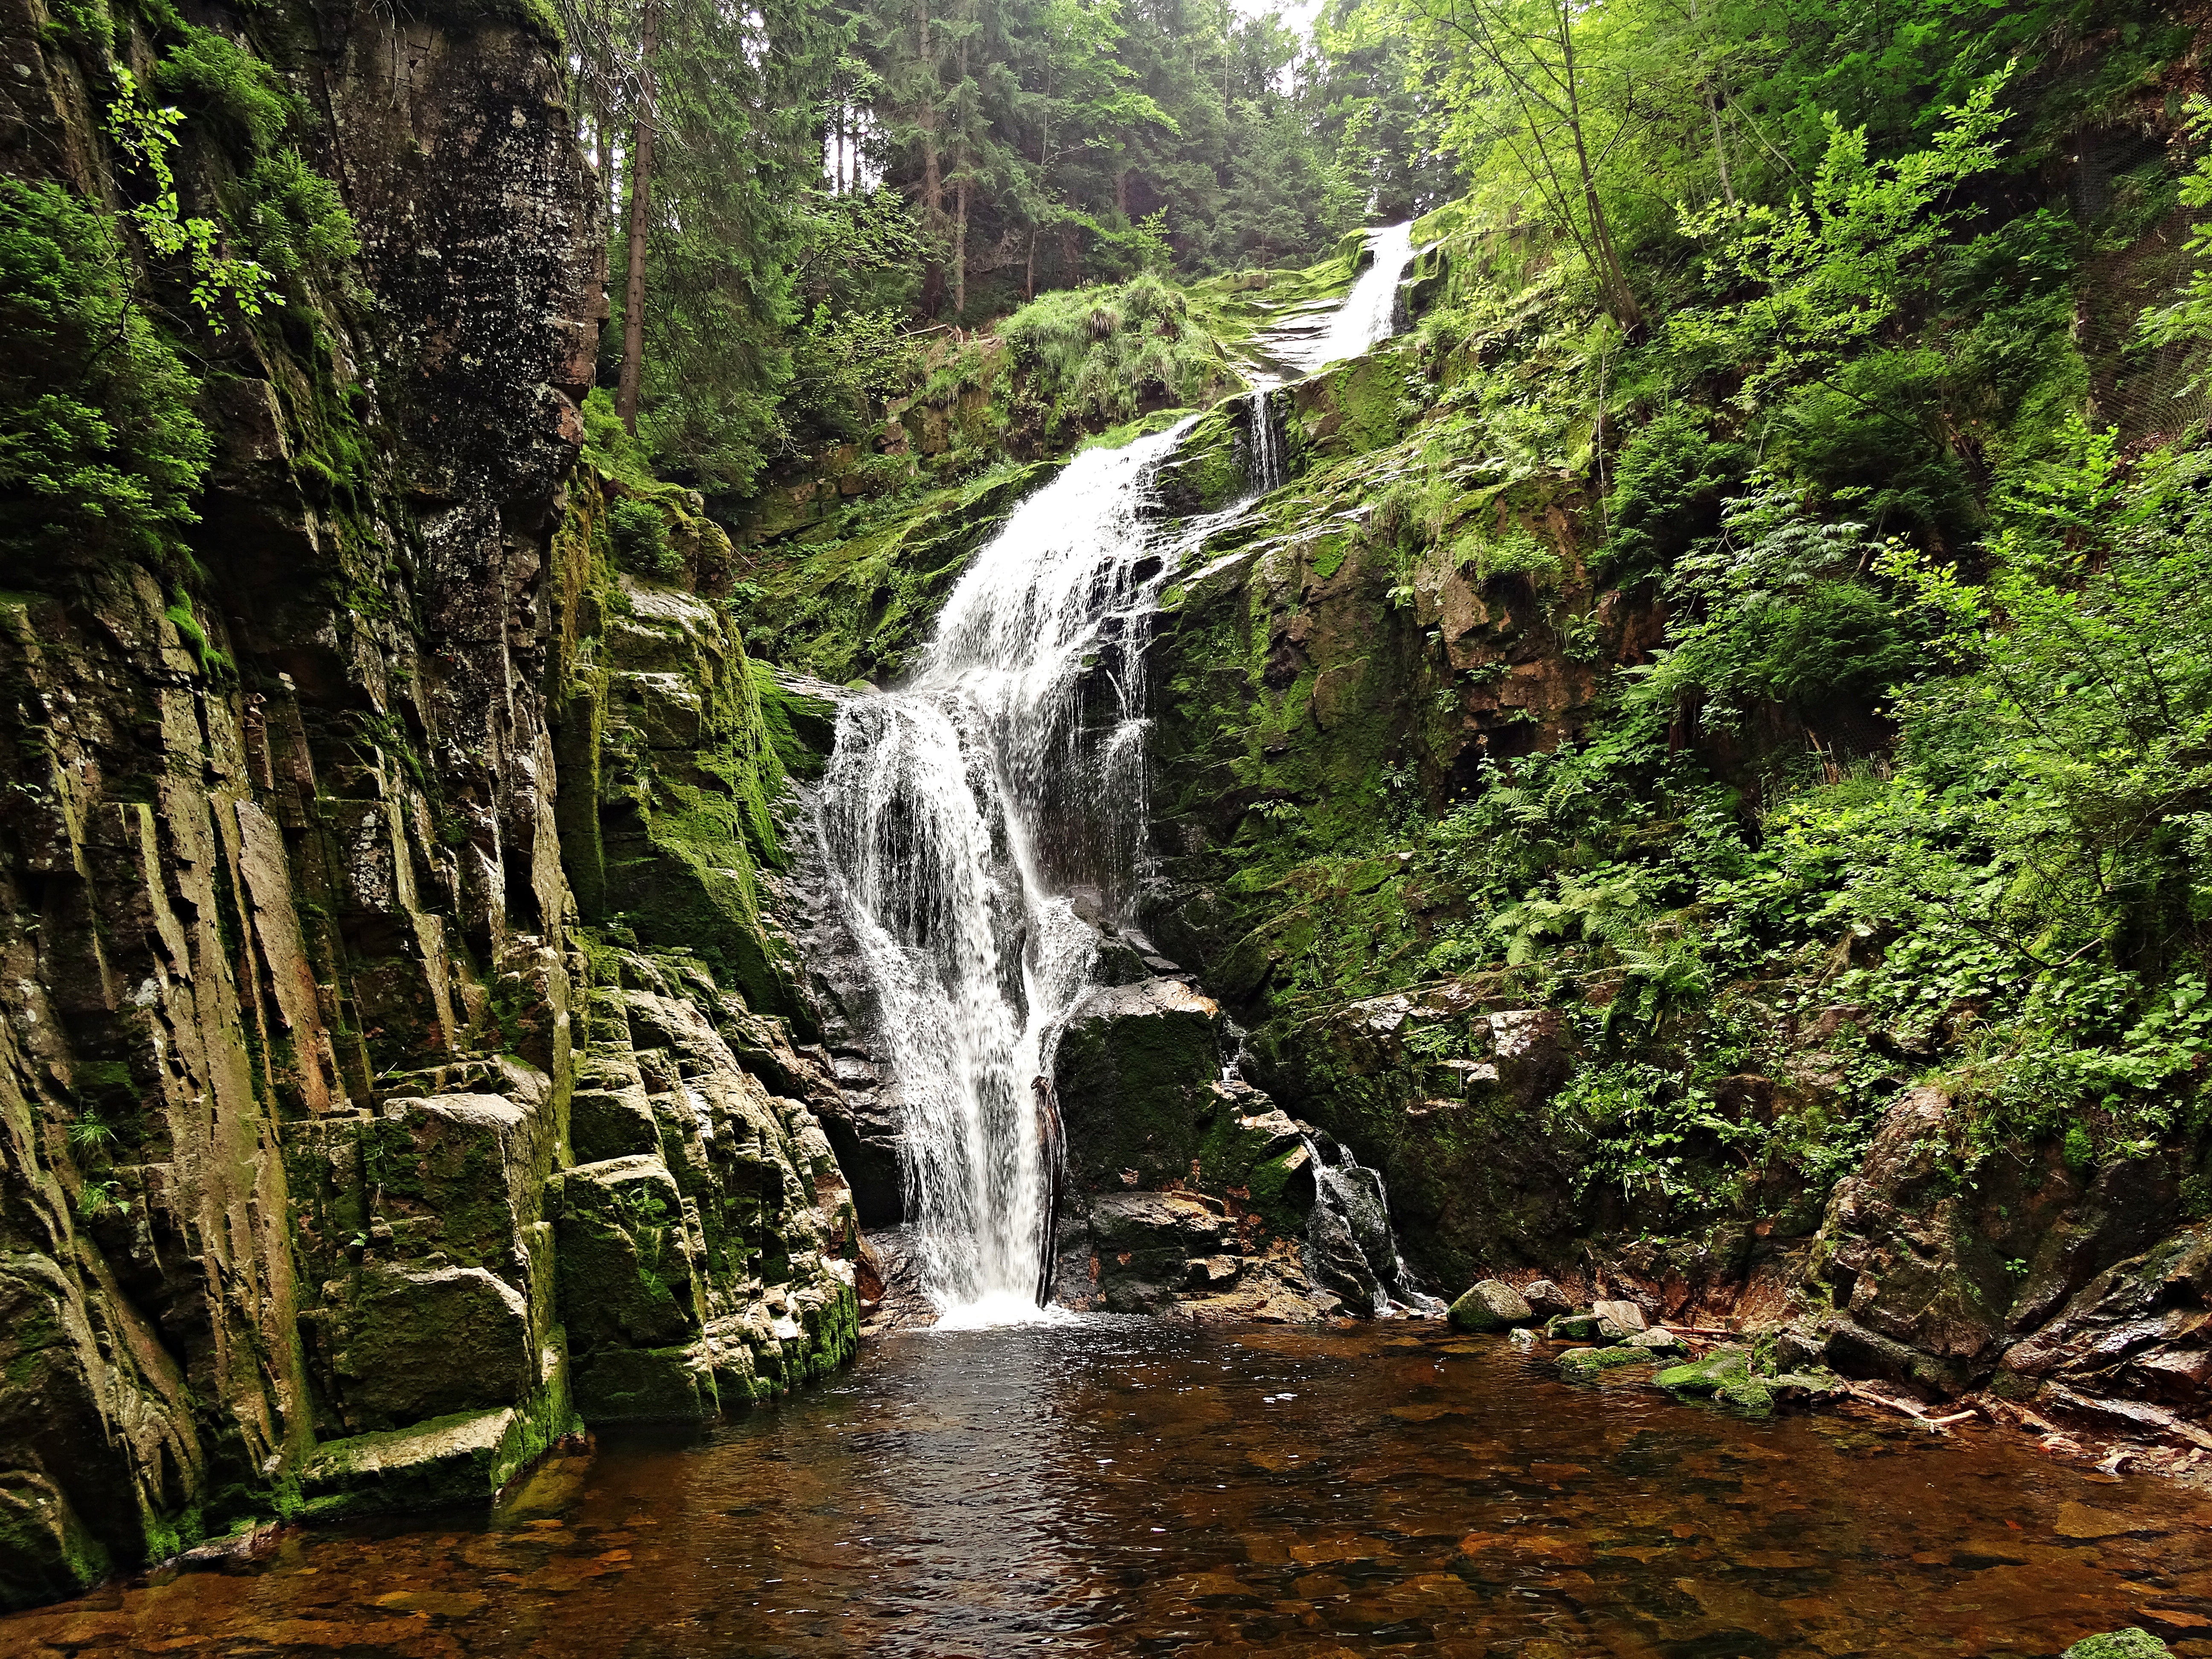
landscape, tree, water, nature, forest, waterfall, wilderness, mountain, hiking, view, river, panorama, summer, travel, stream, brook, green, jungle, scenery, holiday, colorful, tourism, body of water, top view, rocks, tour, holidays, mountains, vegetation, rainforest, ravine, beauty, wasserfall, habitat, time of year, water feature, watercourse, tatry, wandering, the silence, on the trail, peace of mind, hiking trail, hiking trails, sunny day, a view of the mountains, mountain trekking, mountain hiking, the beauty of the mountains, old growth forest, natural environment